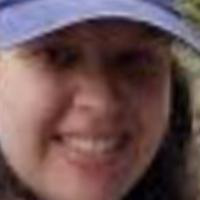
Age group: age 31-40